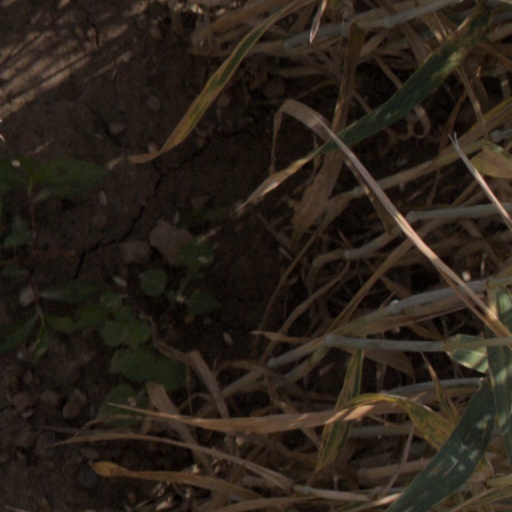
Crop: wheat